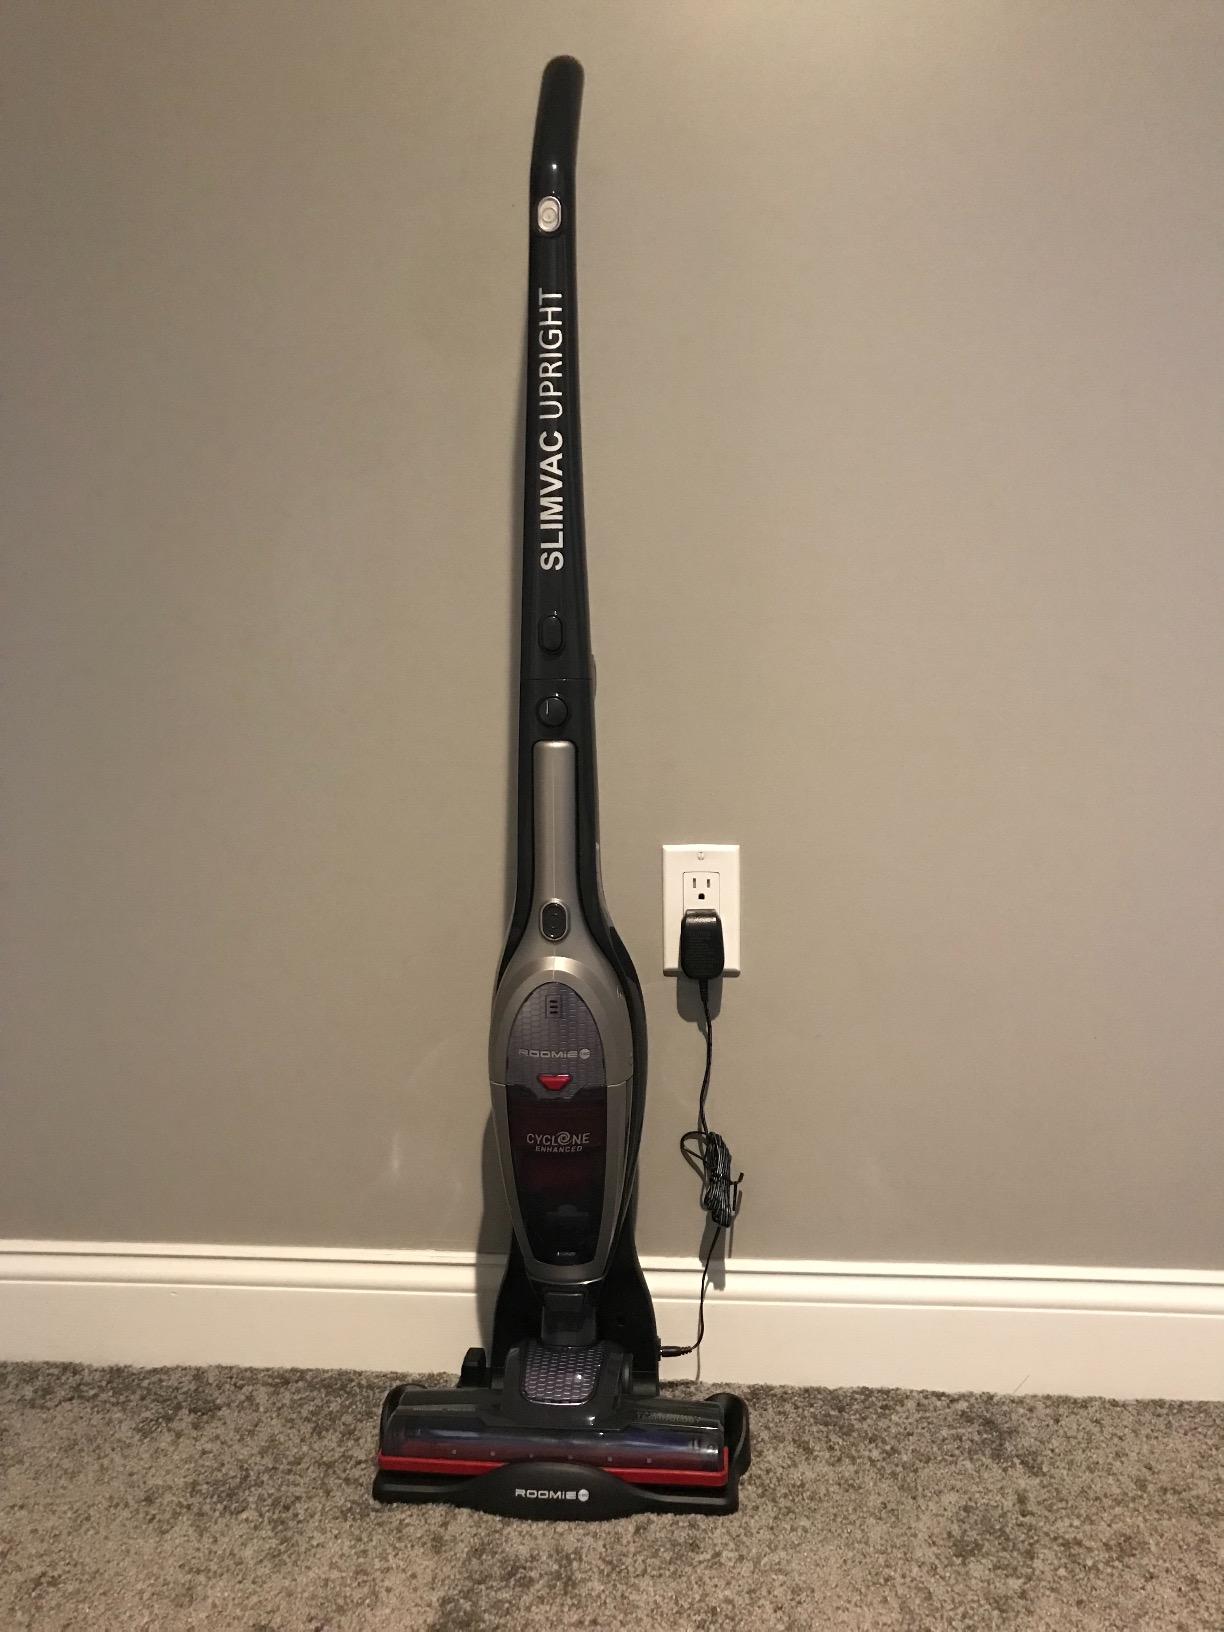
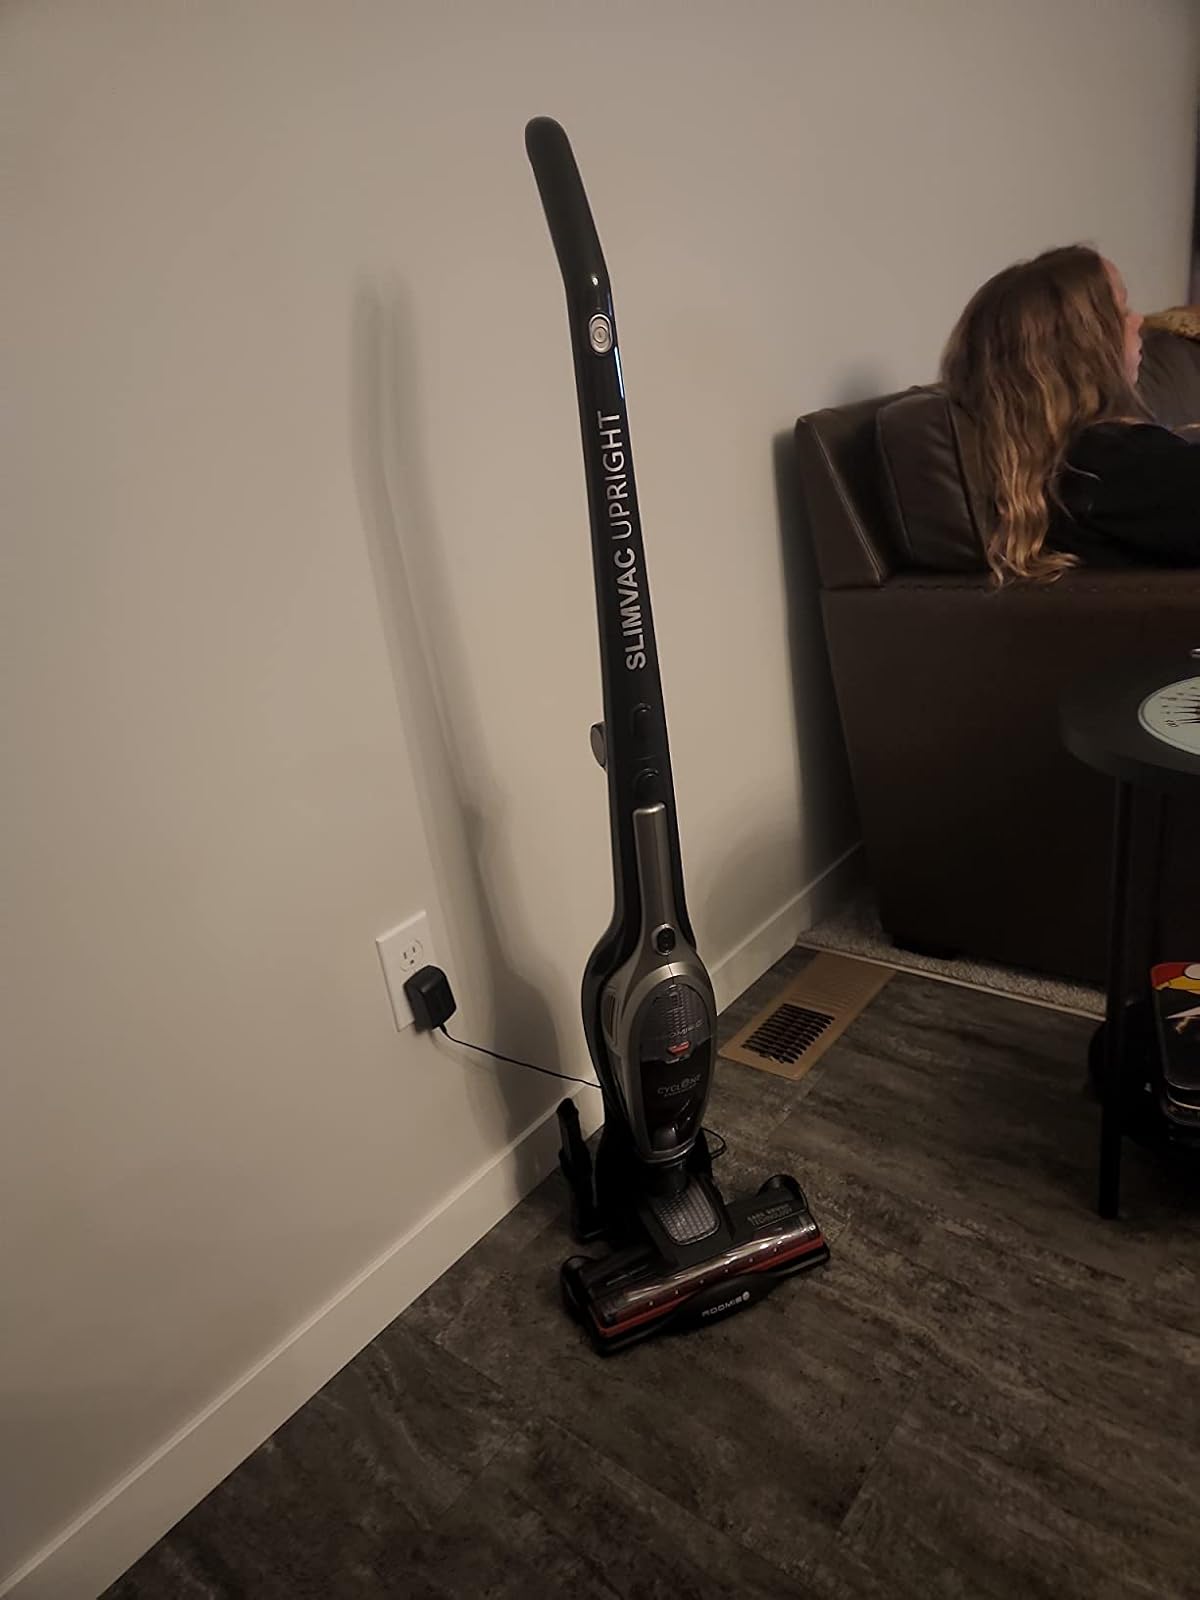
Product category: items_vacuum
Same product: yes